Coal power in Turkey

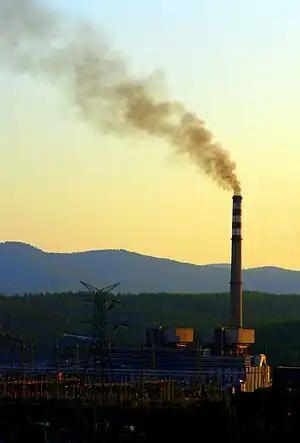
Yeniköy power station in Milas, Muğla

Power stations burning lignite tend to be near local coalmines, such as Elbistan, because Turkish lignite's calorific value is less than 12.5 MJ/kg (and Afsin Elbistan lignite less than 5 MJ/kg, which is a quarter of typical thermal coal), and about 90% has lower heat value under 3,000 kcal/kg, so is not worth transporting. According to energy analyst Haluk Direskeneli because of the low quality of Turkish lignite large amounts of supplementary fuel oil is used in lignite fired power stations. In 2025 he said that because flue gas treatment systems consume 8 to 10% of the electricity generated they are often not used. The emission factor is about 105 t/TJ.(cite 2023 NIR page 73 table 3.18)